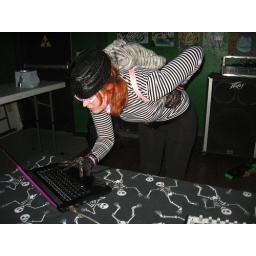
what u got in that cat girl